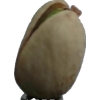
Label: pistachio